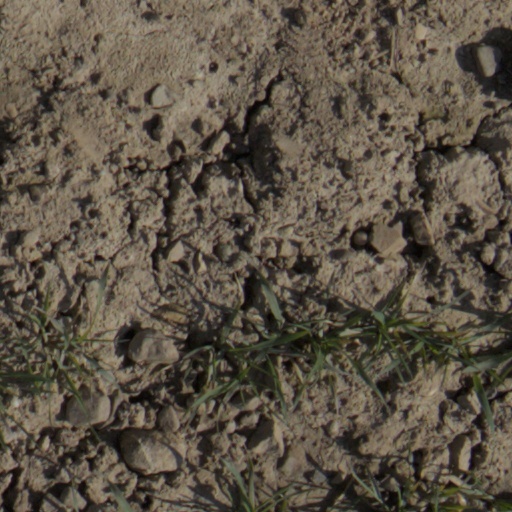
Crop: wheat